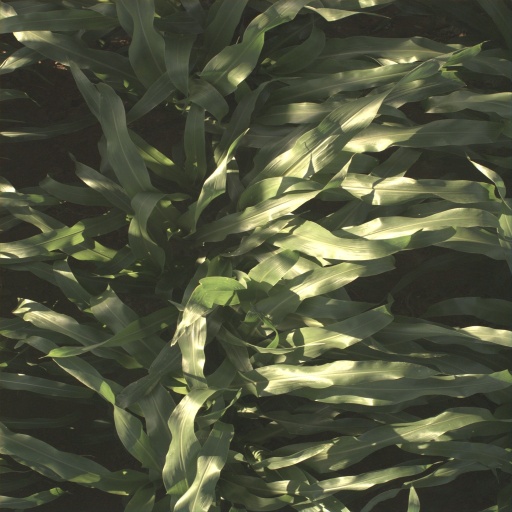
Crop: sorghum